21st Space Wing

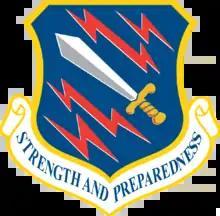
Shield of the 21st Wing

The 21st Wing (21 WG) is an inactive wing of the United States Air Force.